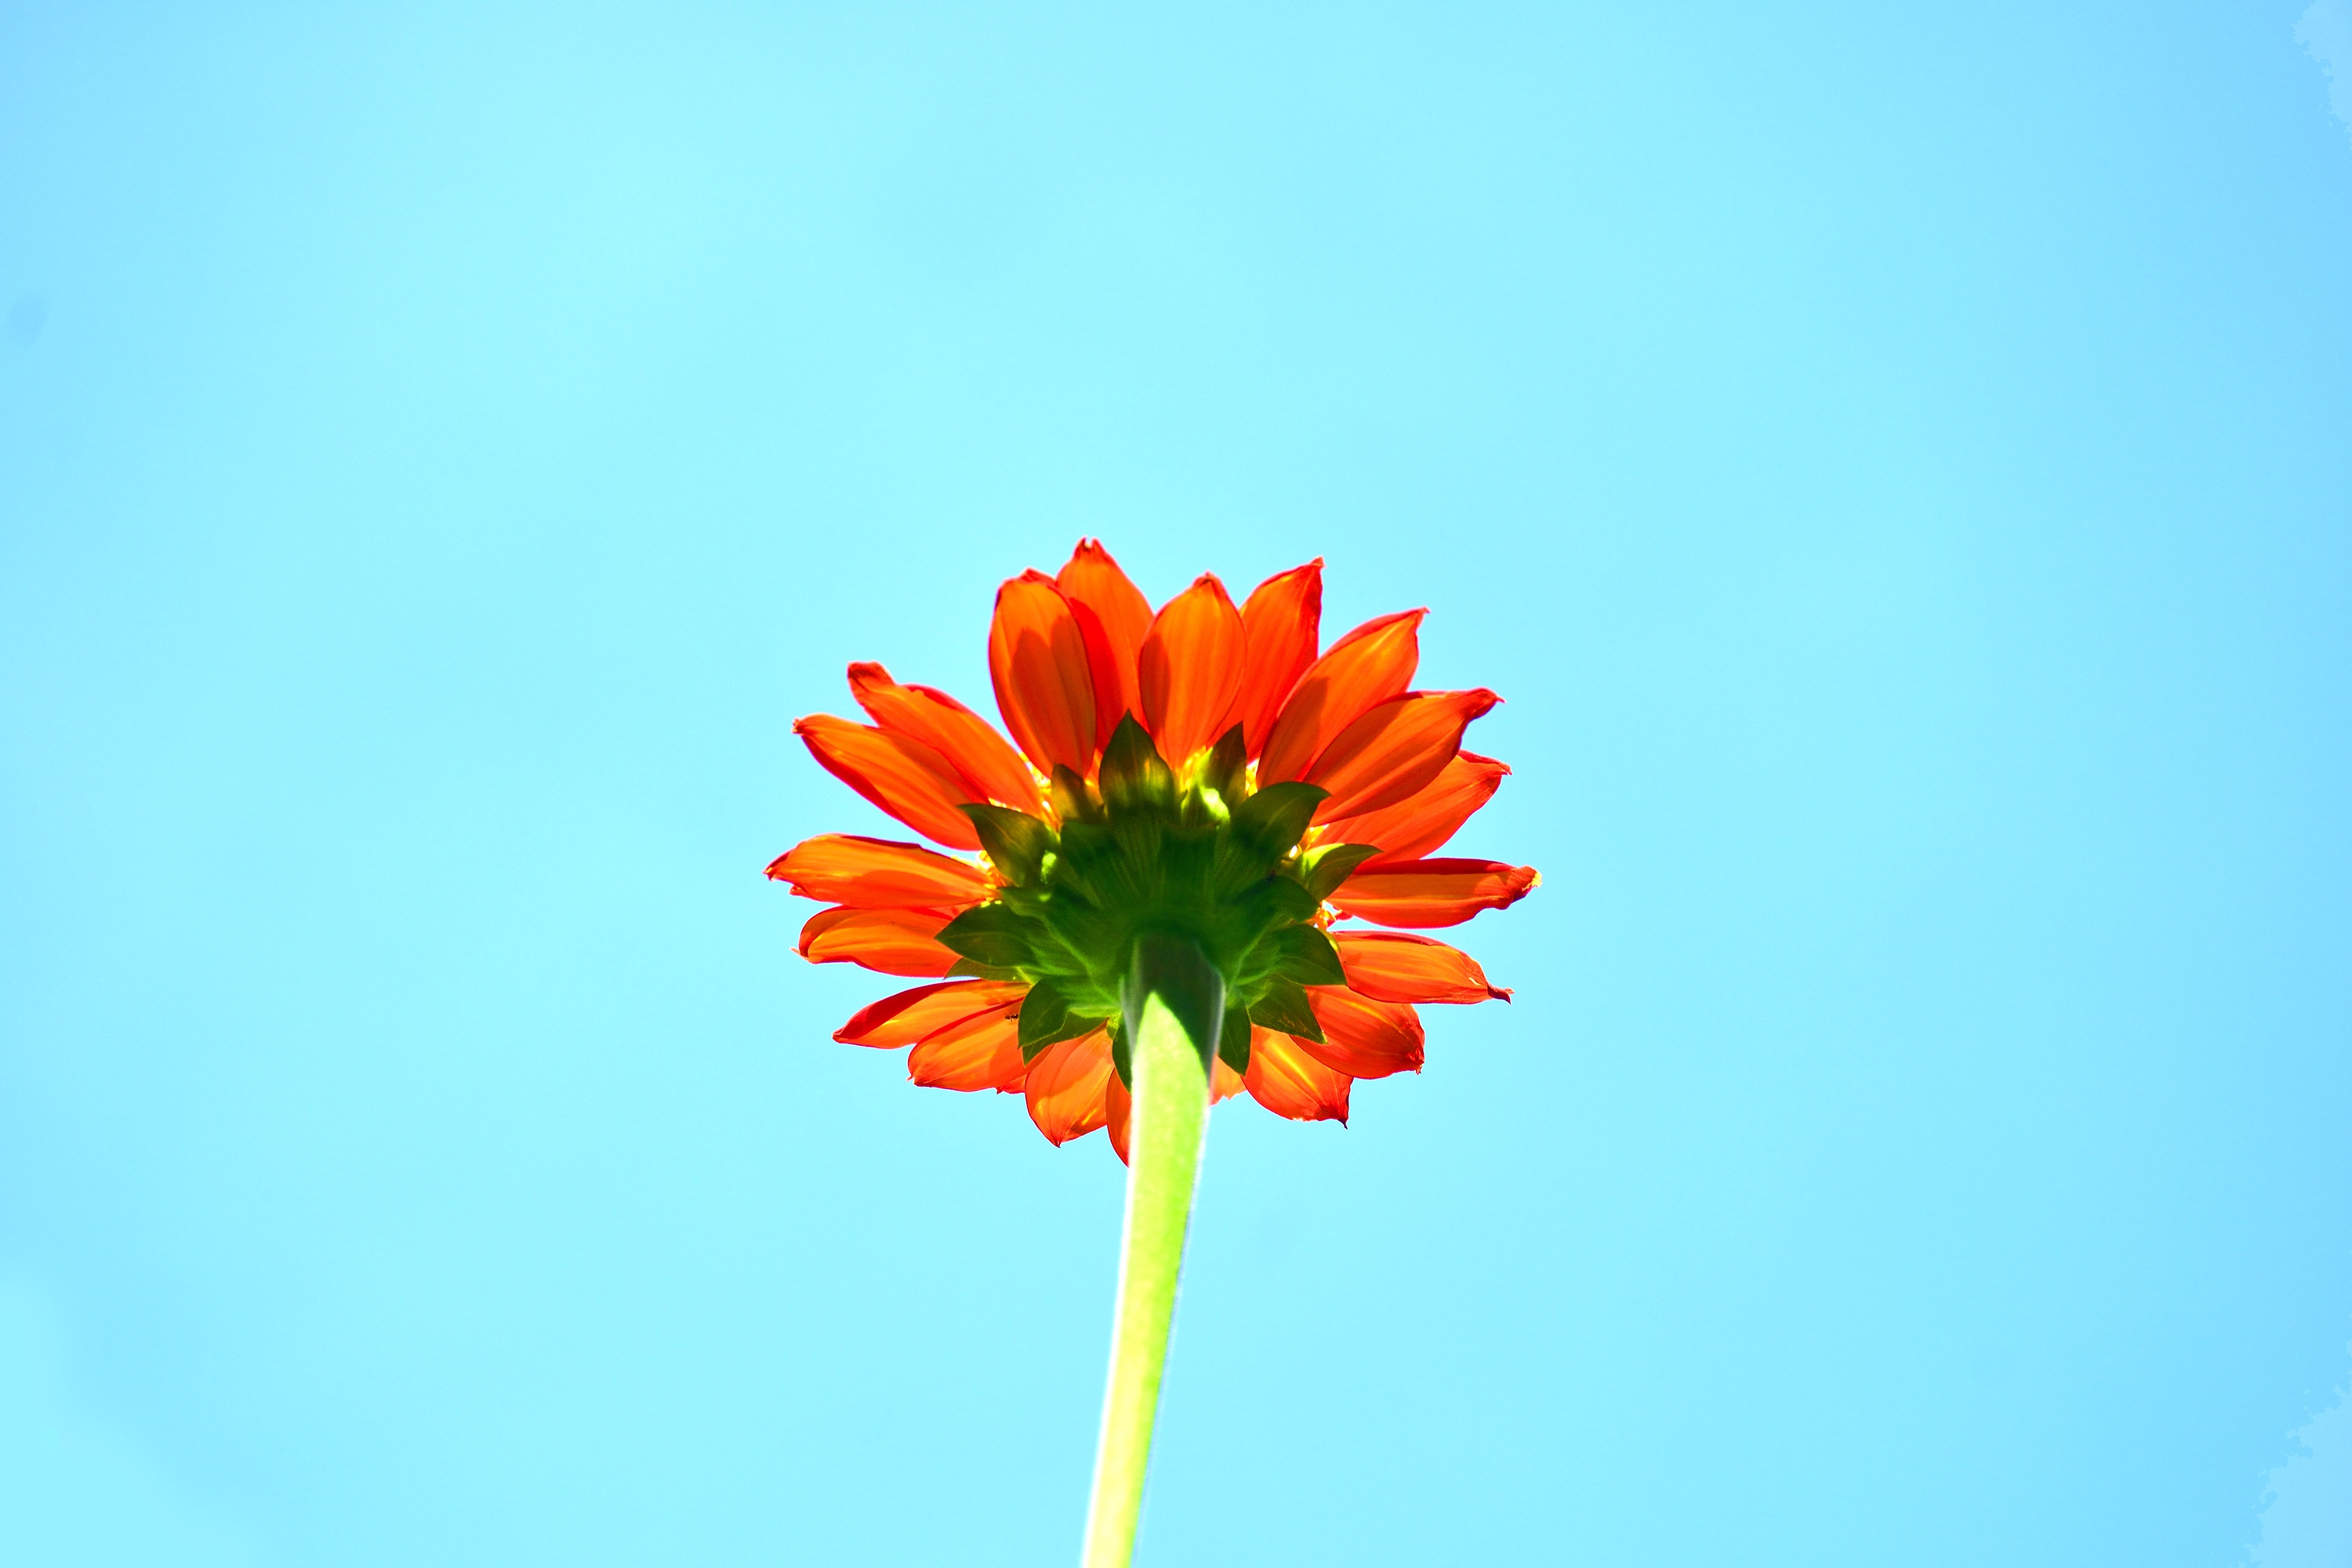
blossom, plant, sky, flower, petal, bloom, macro, blue, flora, gerbera, macro photography, flowering plant, daisy family, hd wallpaper, plant stem, land plant